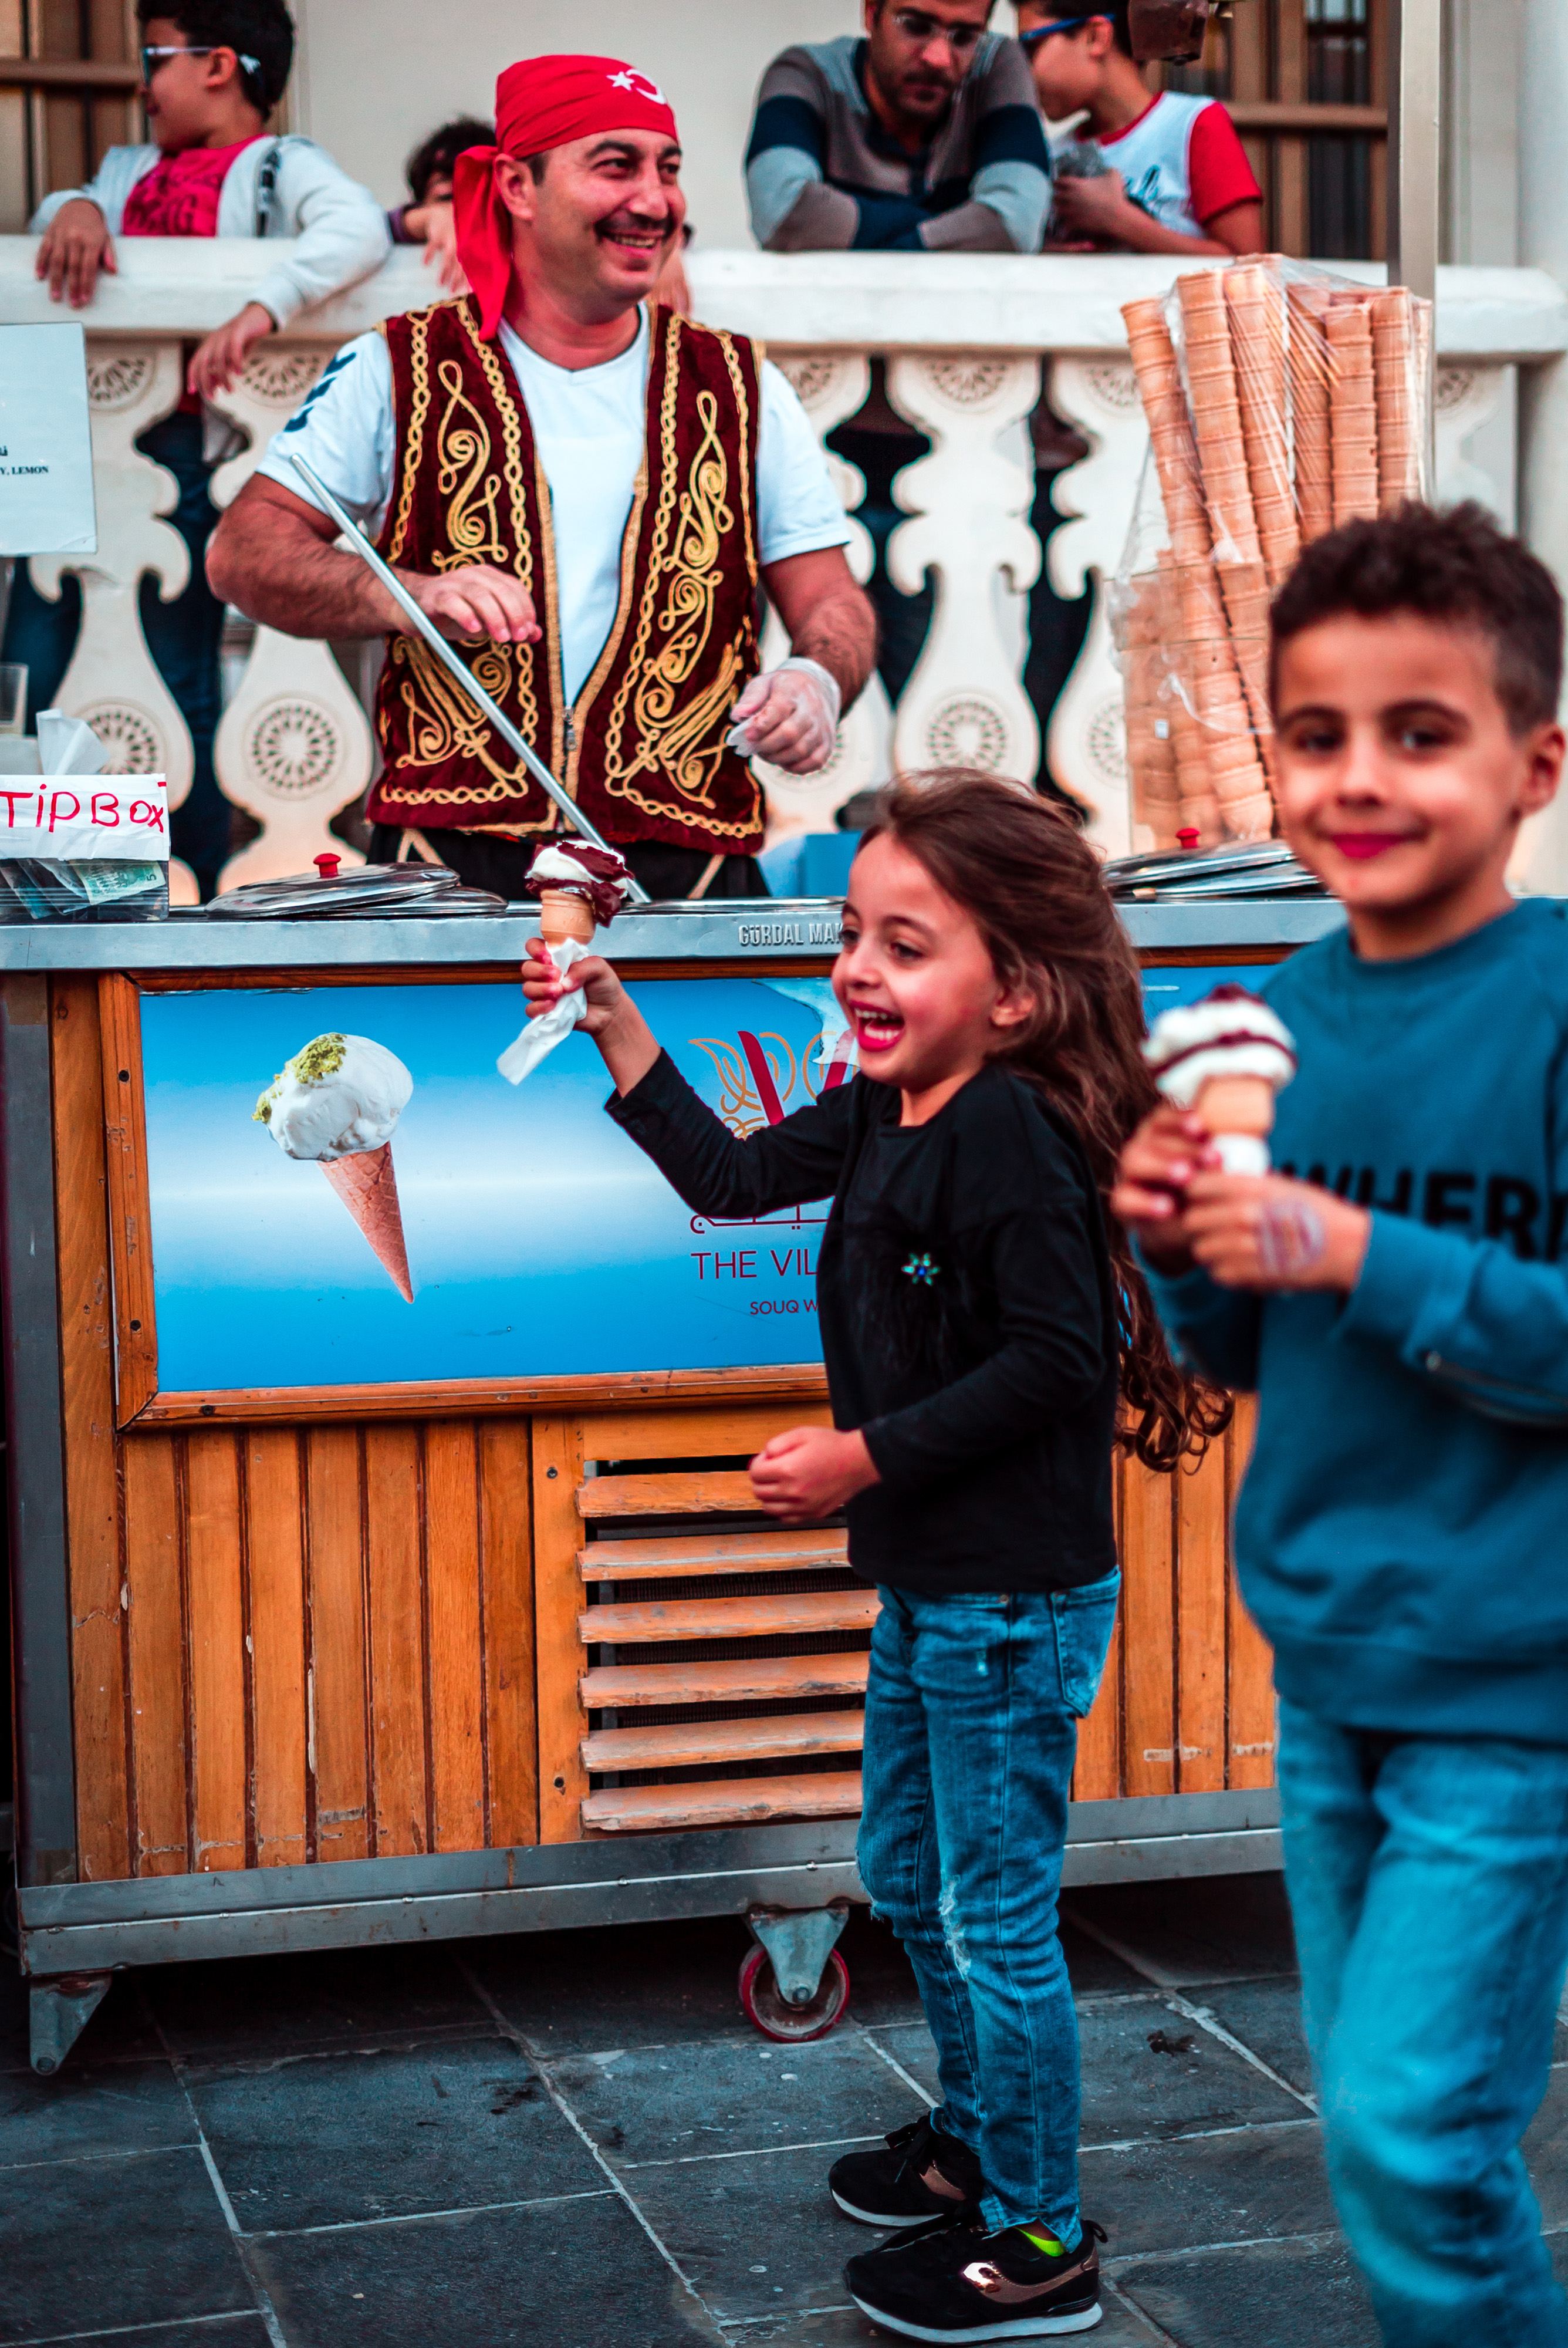
people, red, child, human, street performance, street, vacation, event, tourism, photography, recreation, performance, costume, road